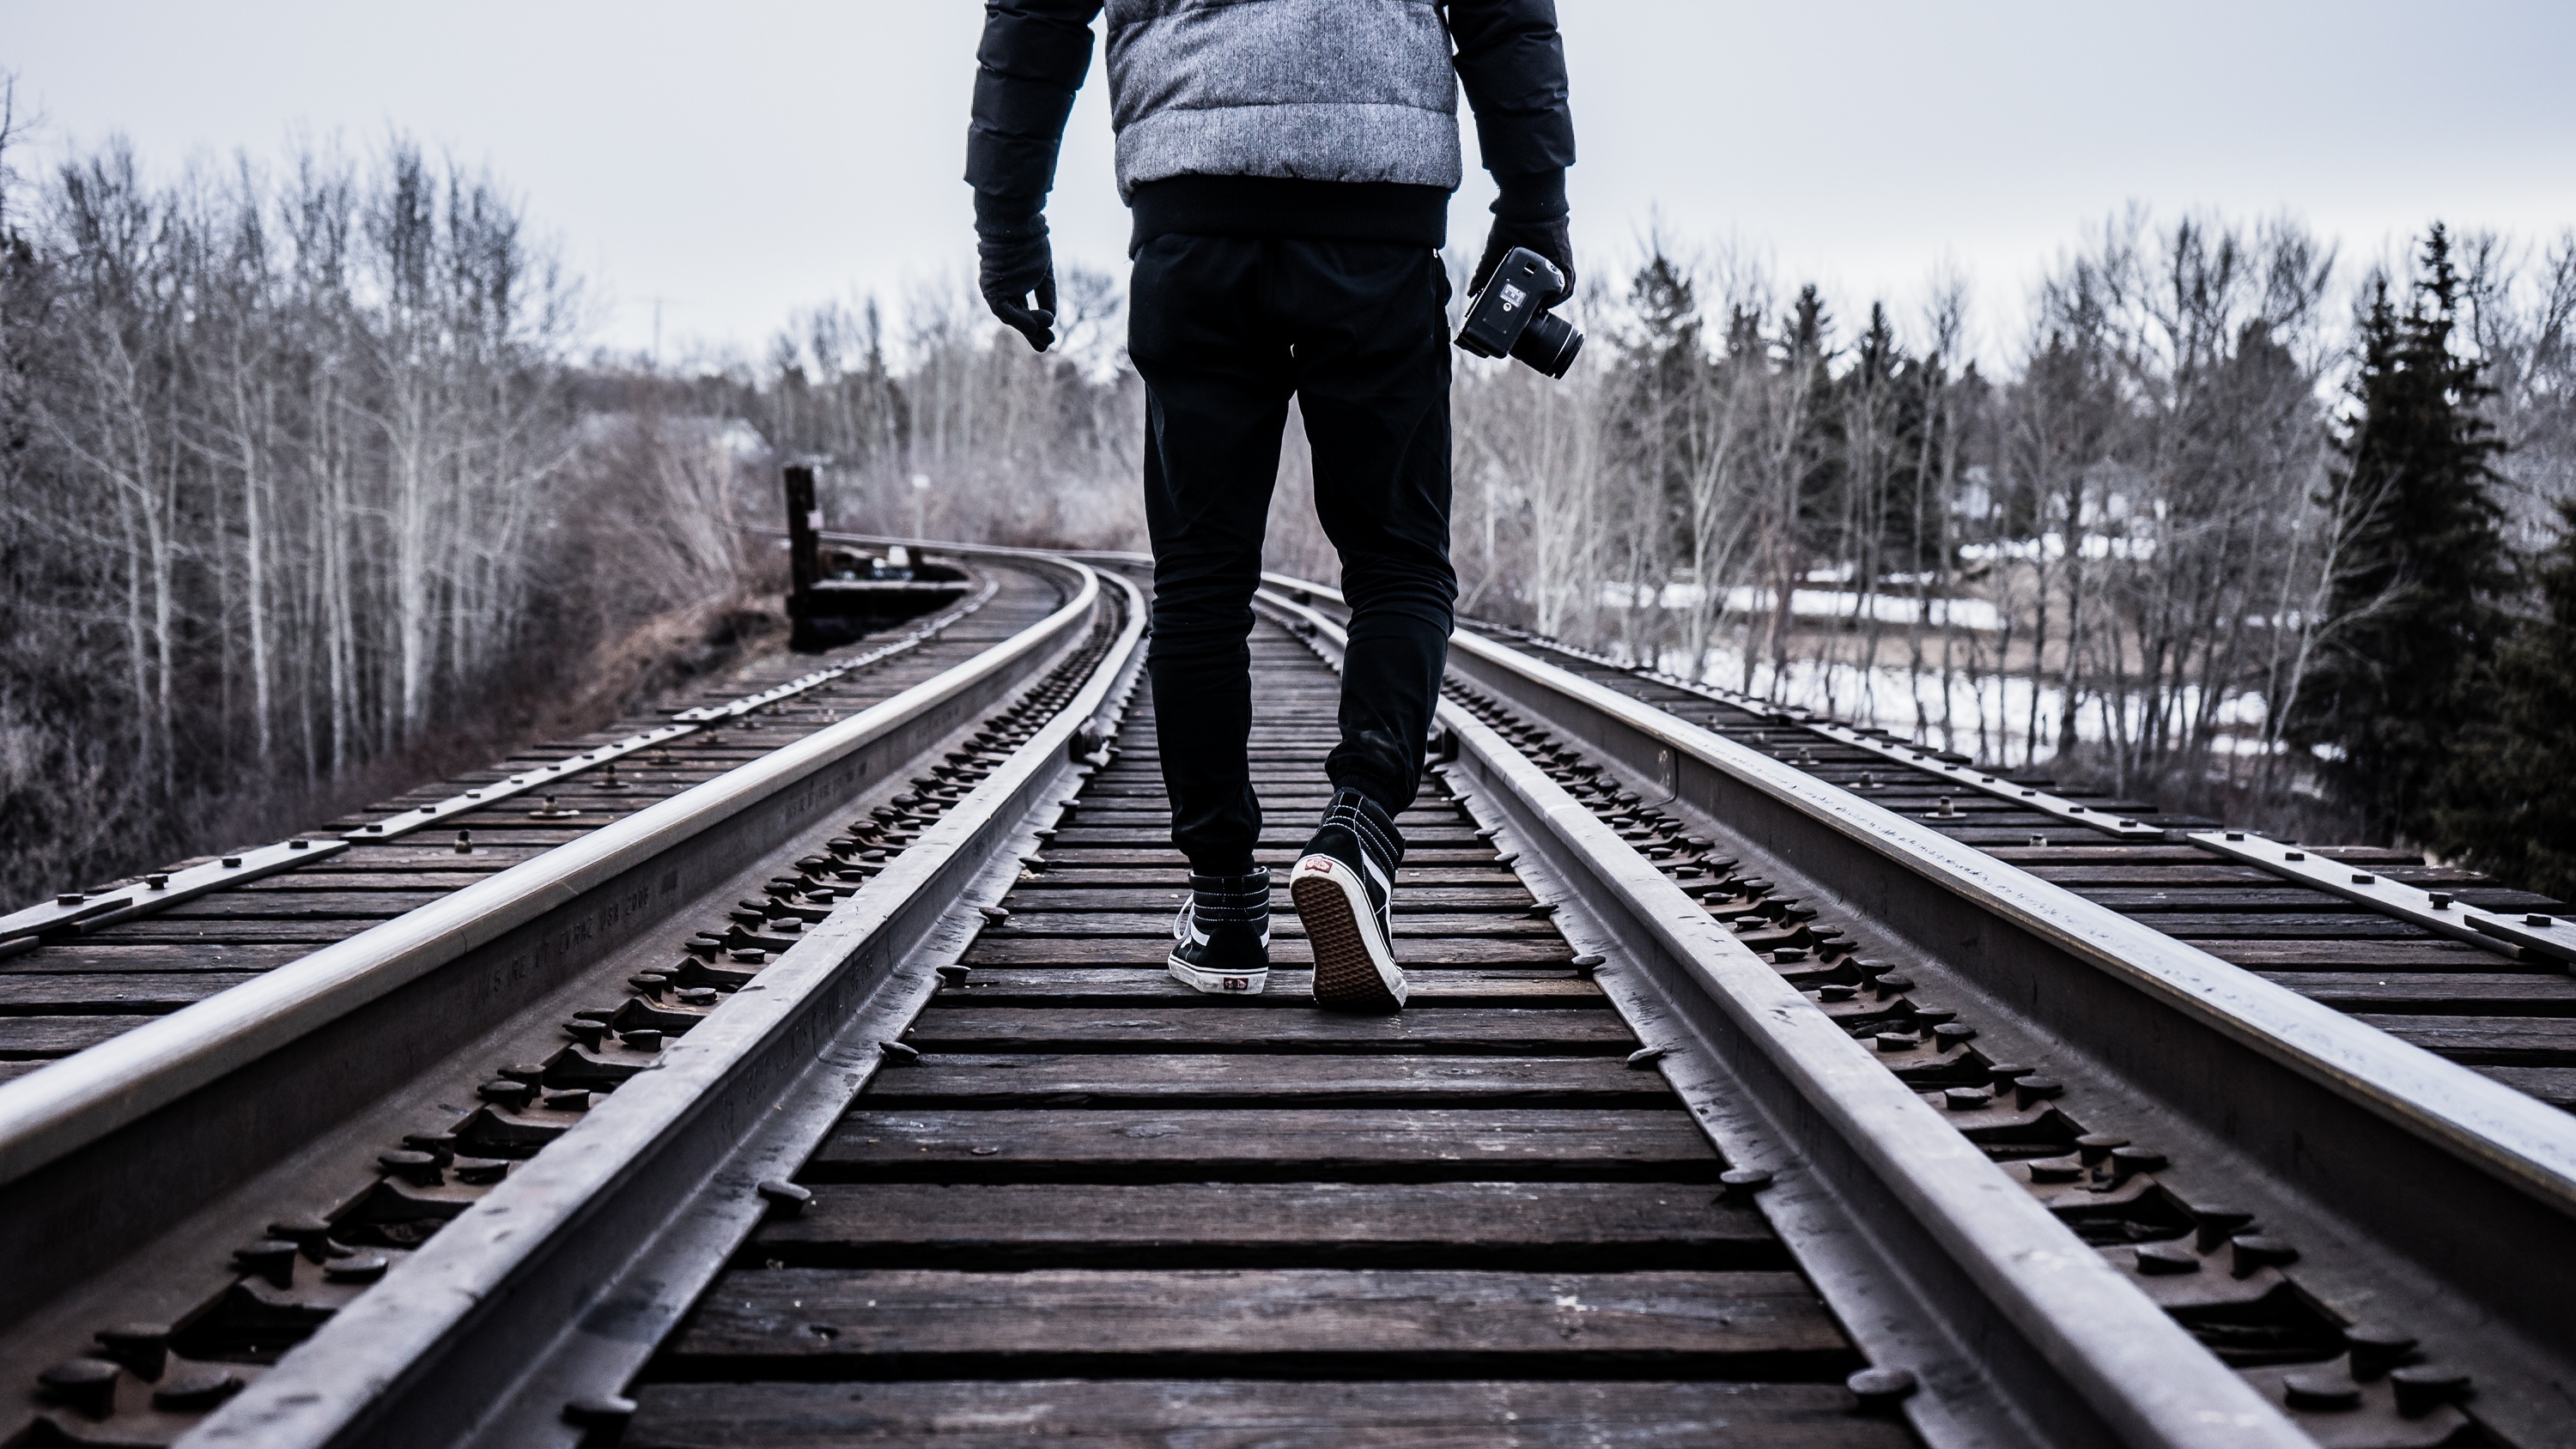
walking, black and white, track, hiking, camera, photographer, transport, vehicle, monochrome, lane, rear view, train tracks, rail transport, railroad tracks, monochrome photography, rolling stock